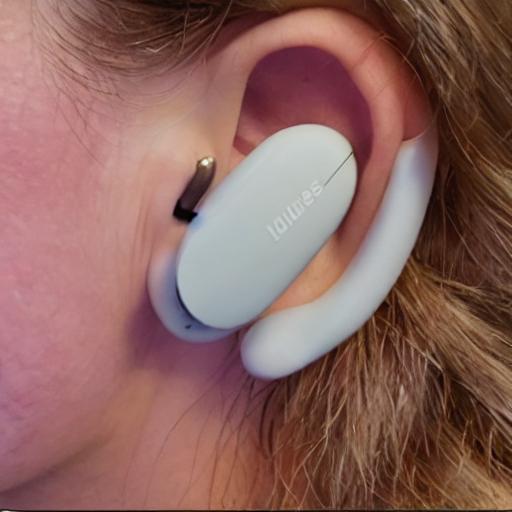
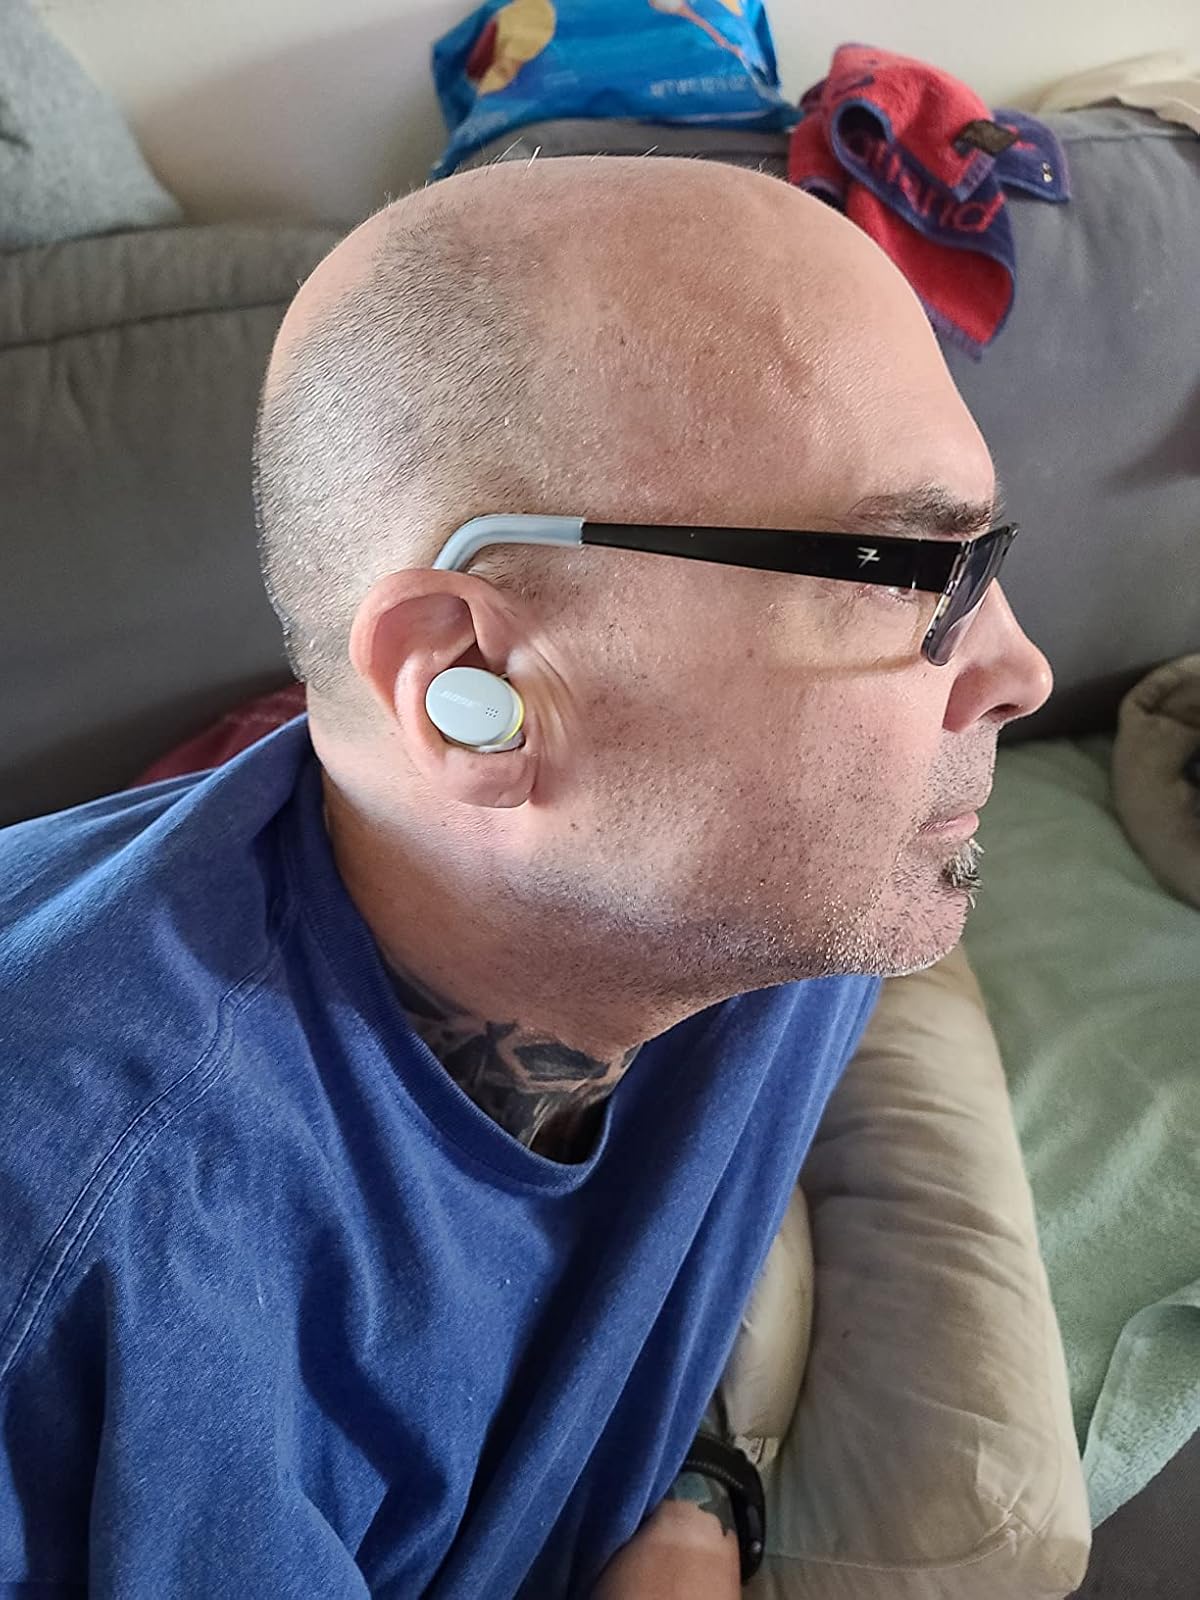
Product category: earbuds
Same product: no